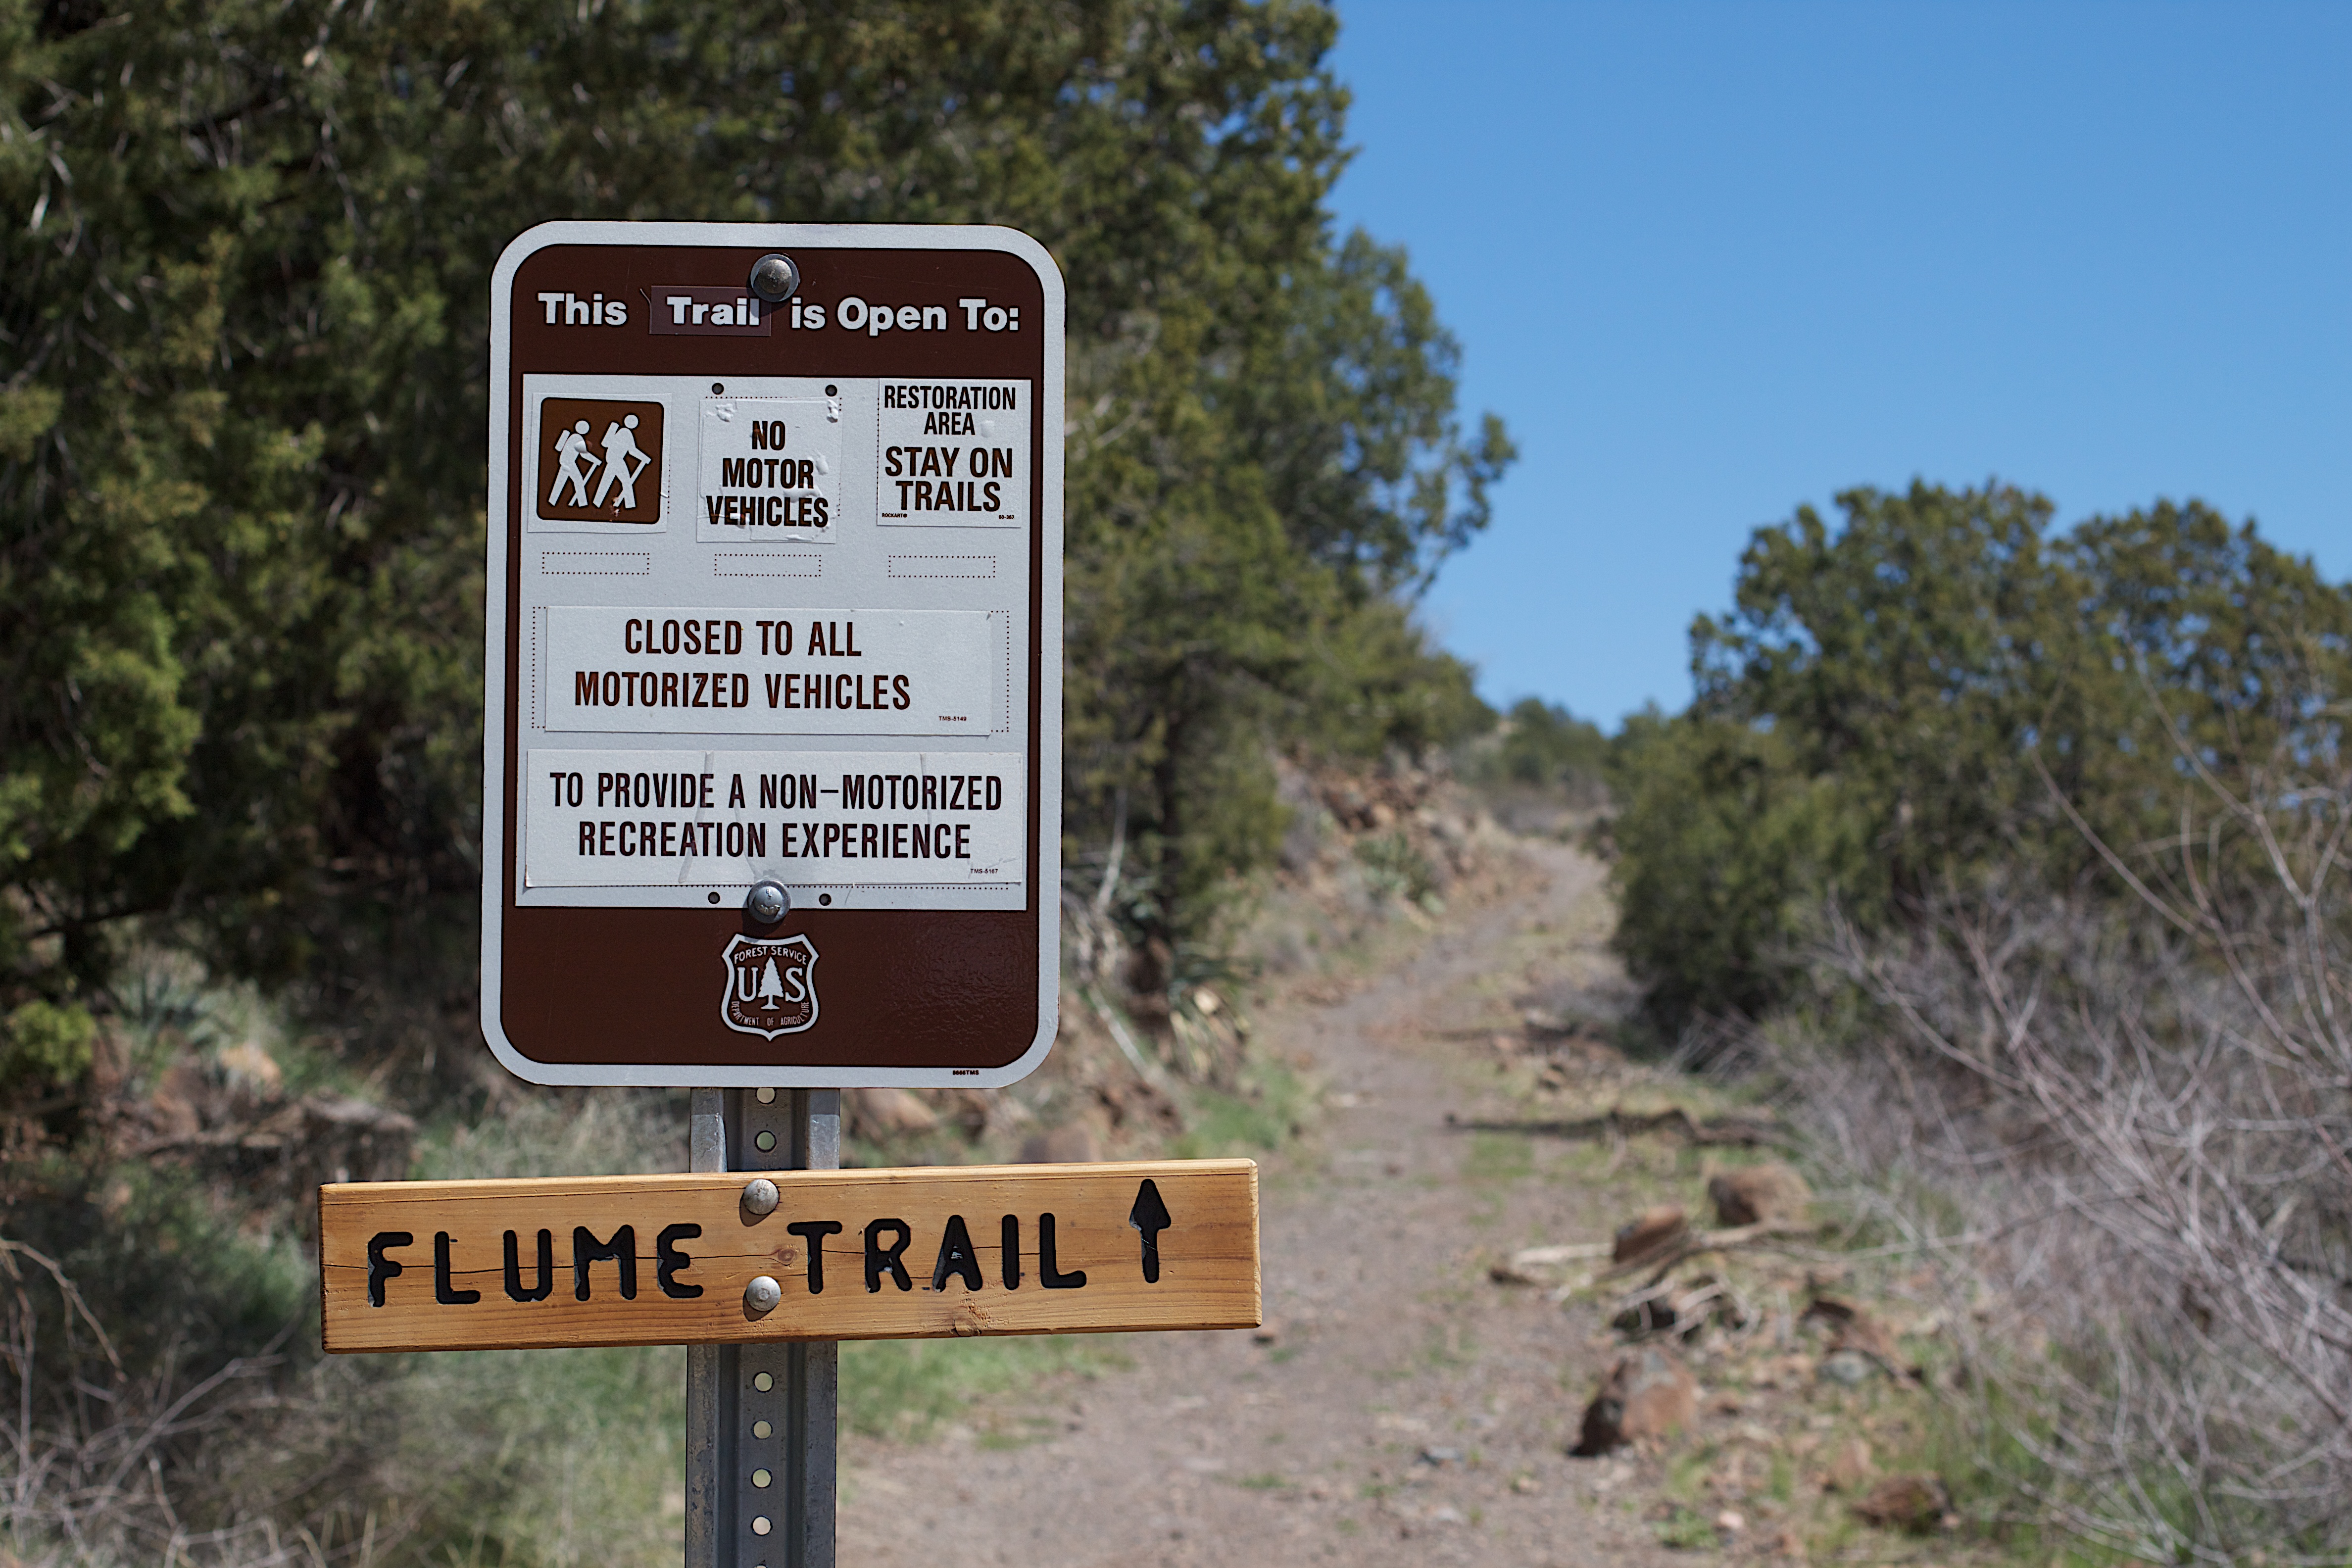
trail, sign, signage, fossilcreek, traffic sign